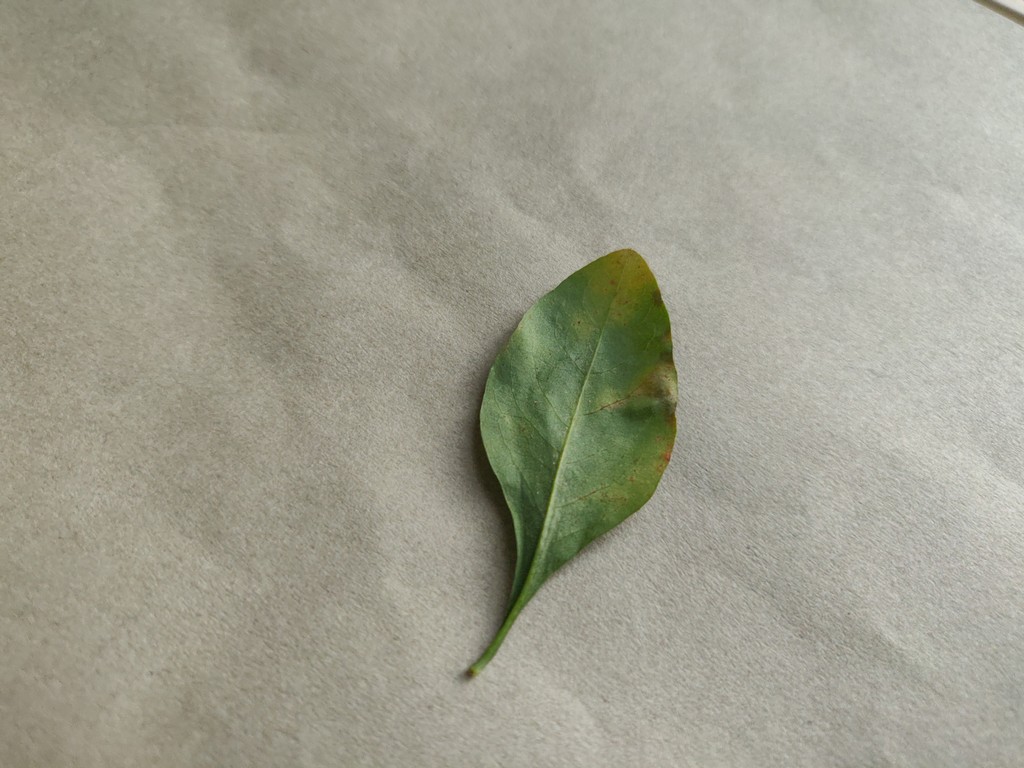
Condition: Unhealthy
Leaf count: single
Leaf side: back